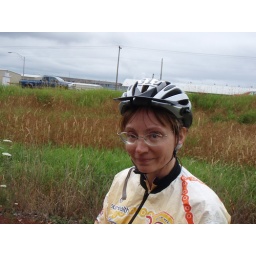
Waiting to cross the bridge over the Columbia